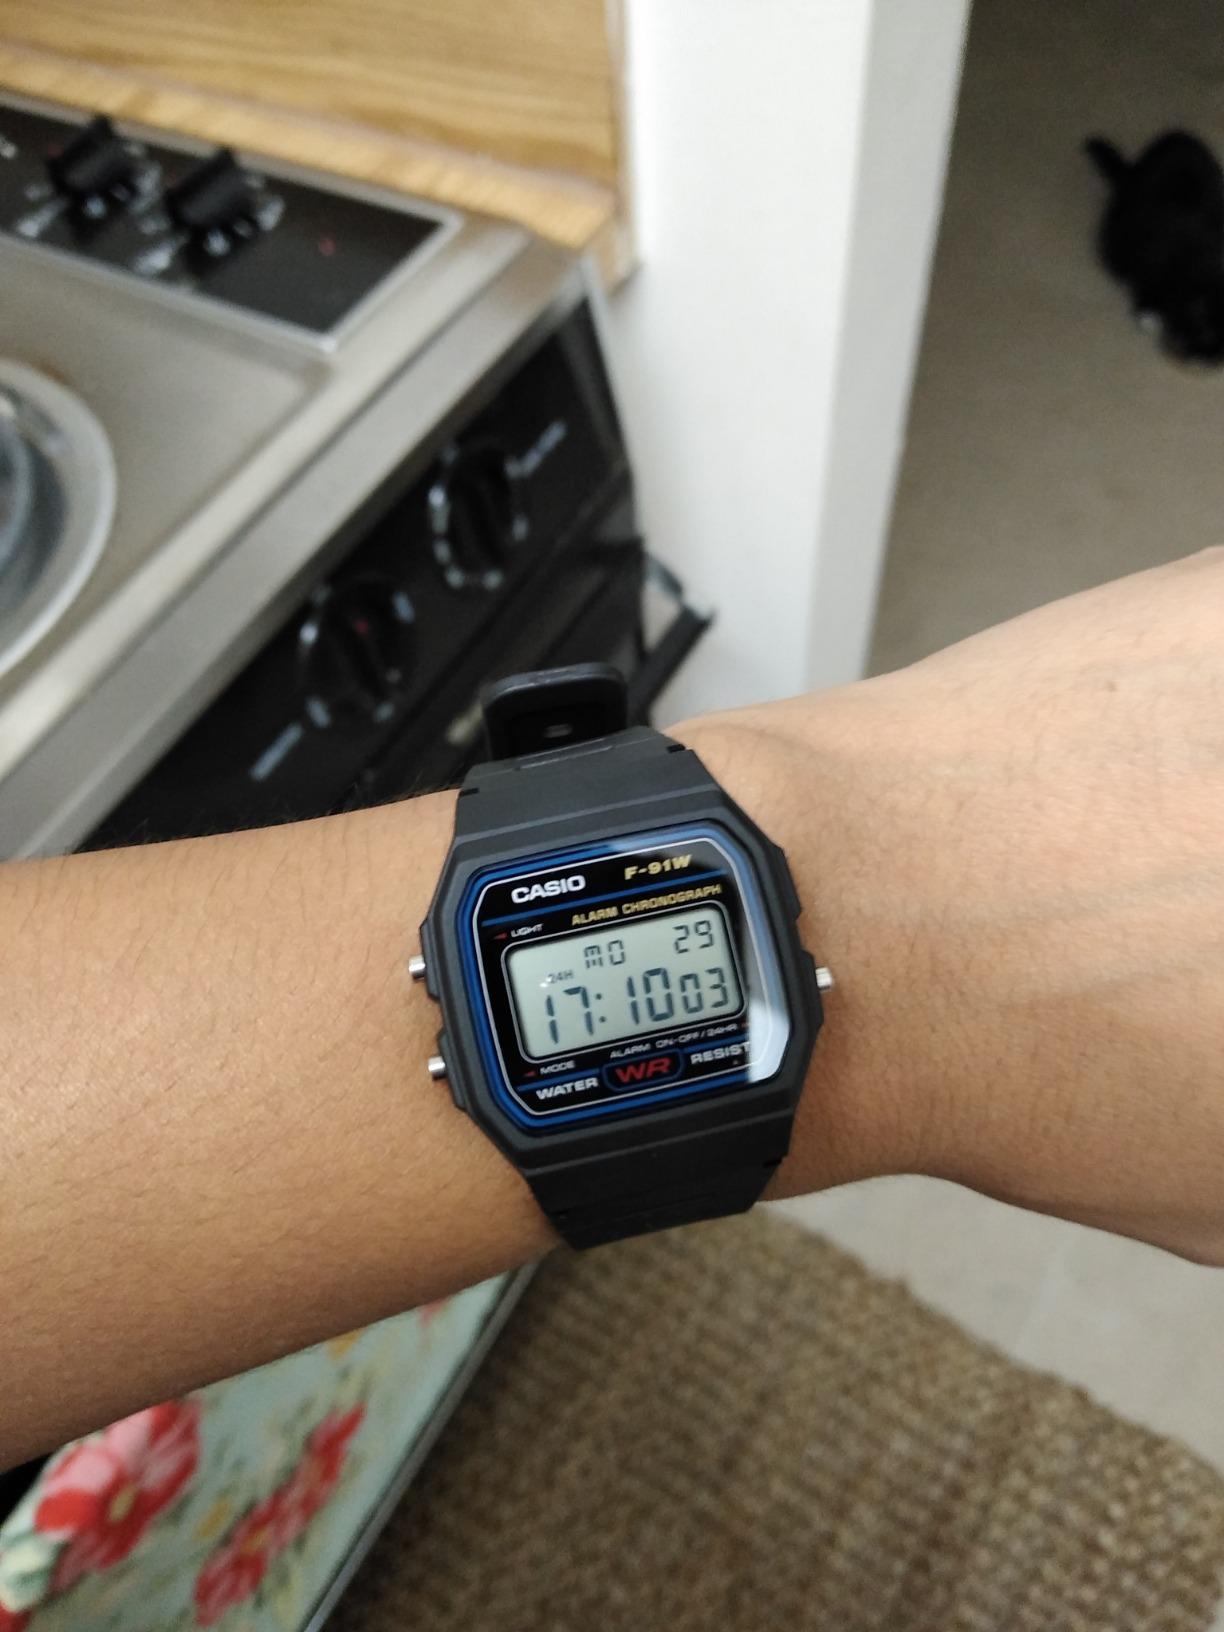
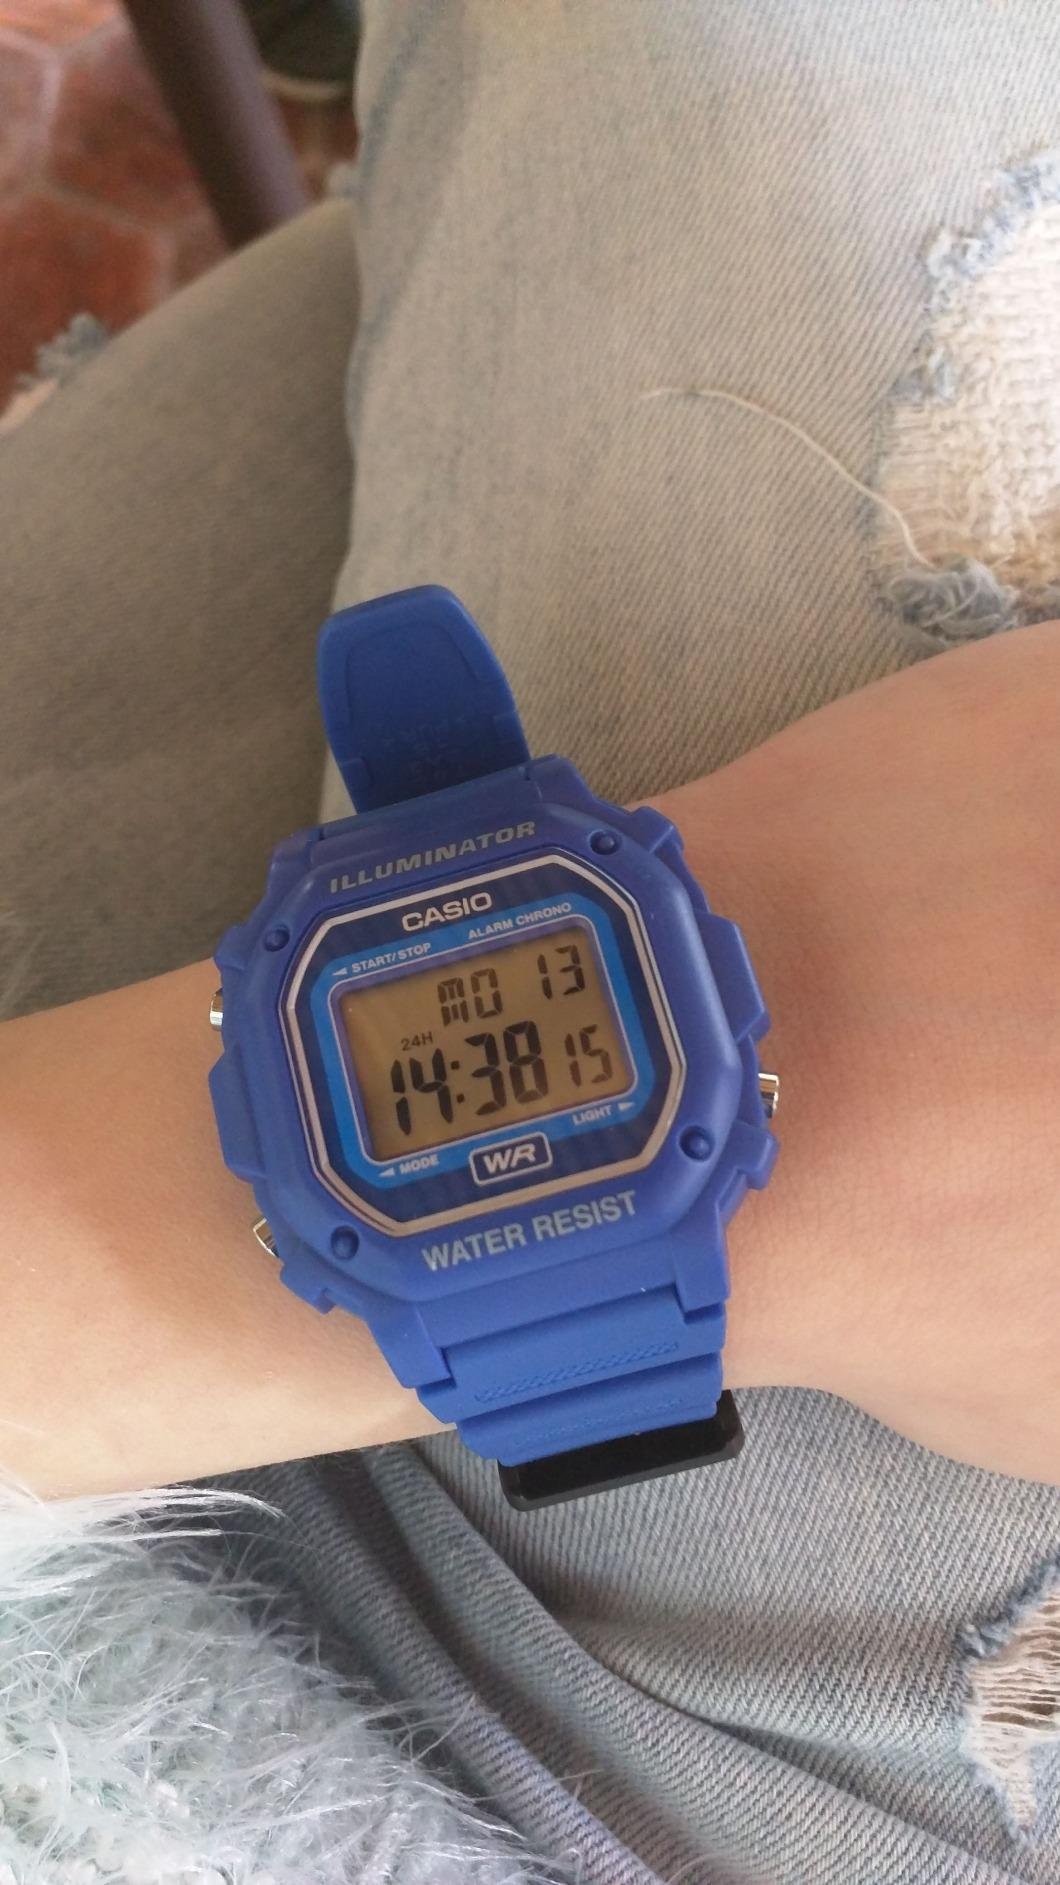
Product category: accessories_watch
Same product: no